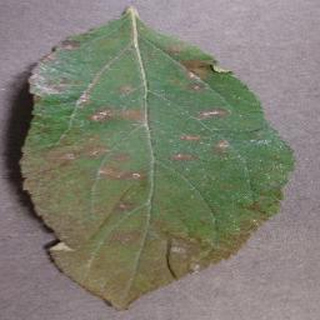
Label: apple_cedar_apple_rust